Taiyuan

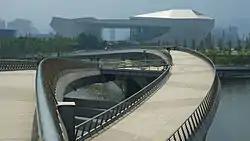
Jifen footbridge on Fen River and Shanxi Theater

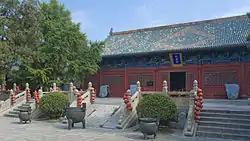
Shanxi Folklore Museum courtyard with old Confucian temple

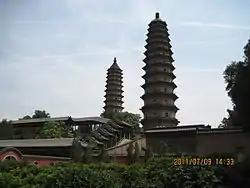
The twin towers inside the Yongzuo Temple.

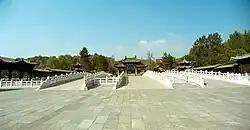
Jinci Temple

Taiyuan is a modern city with just a few historic buildings remaining in the centre. The remnants of old Taiyuan can be found west of the central station, north of Fudong Street and close to Wuyi Road.